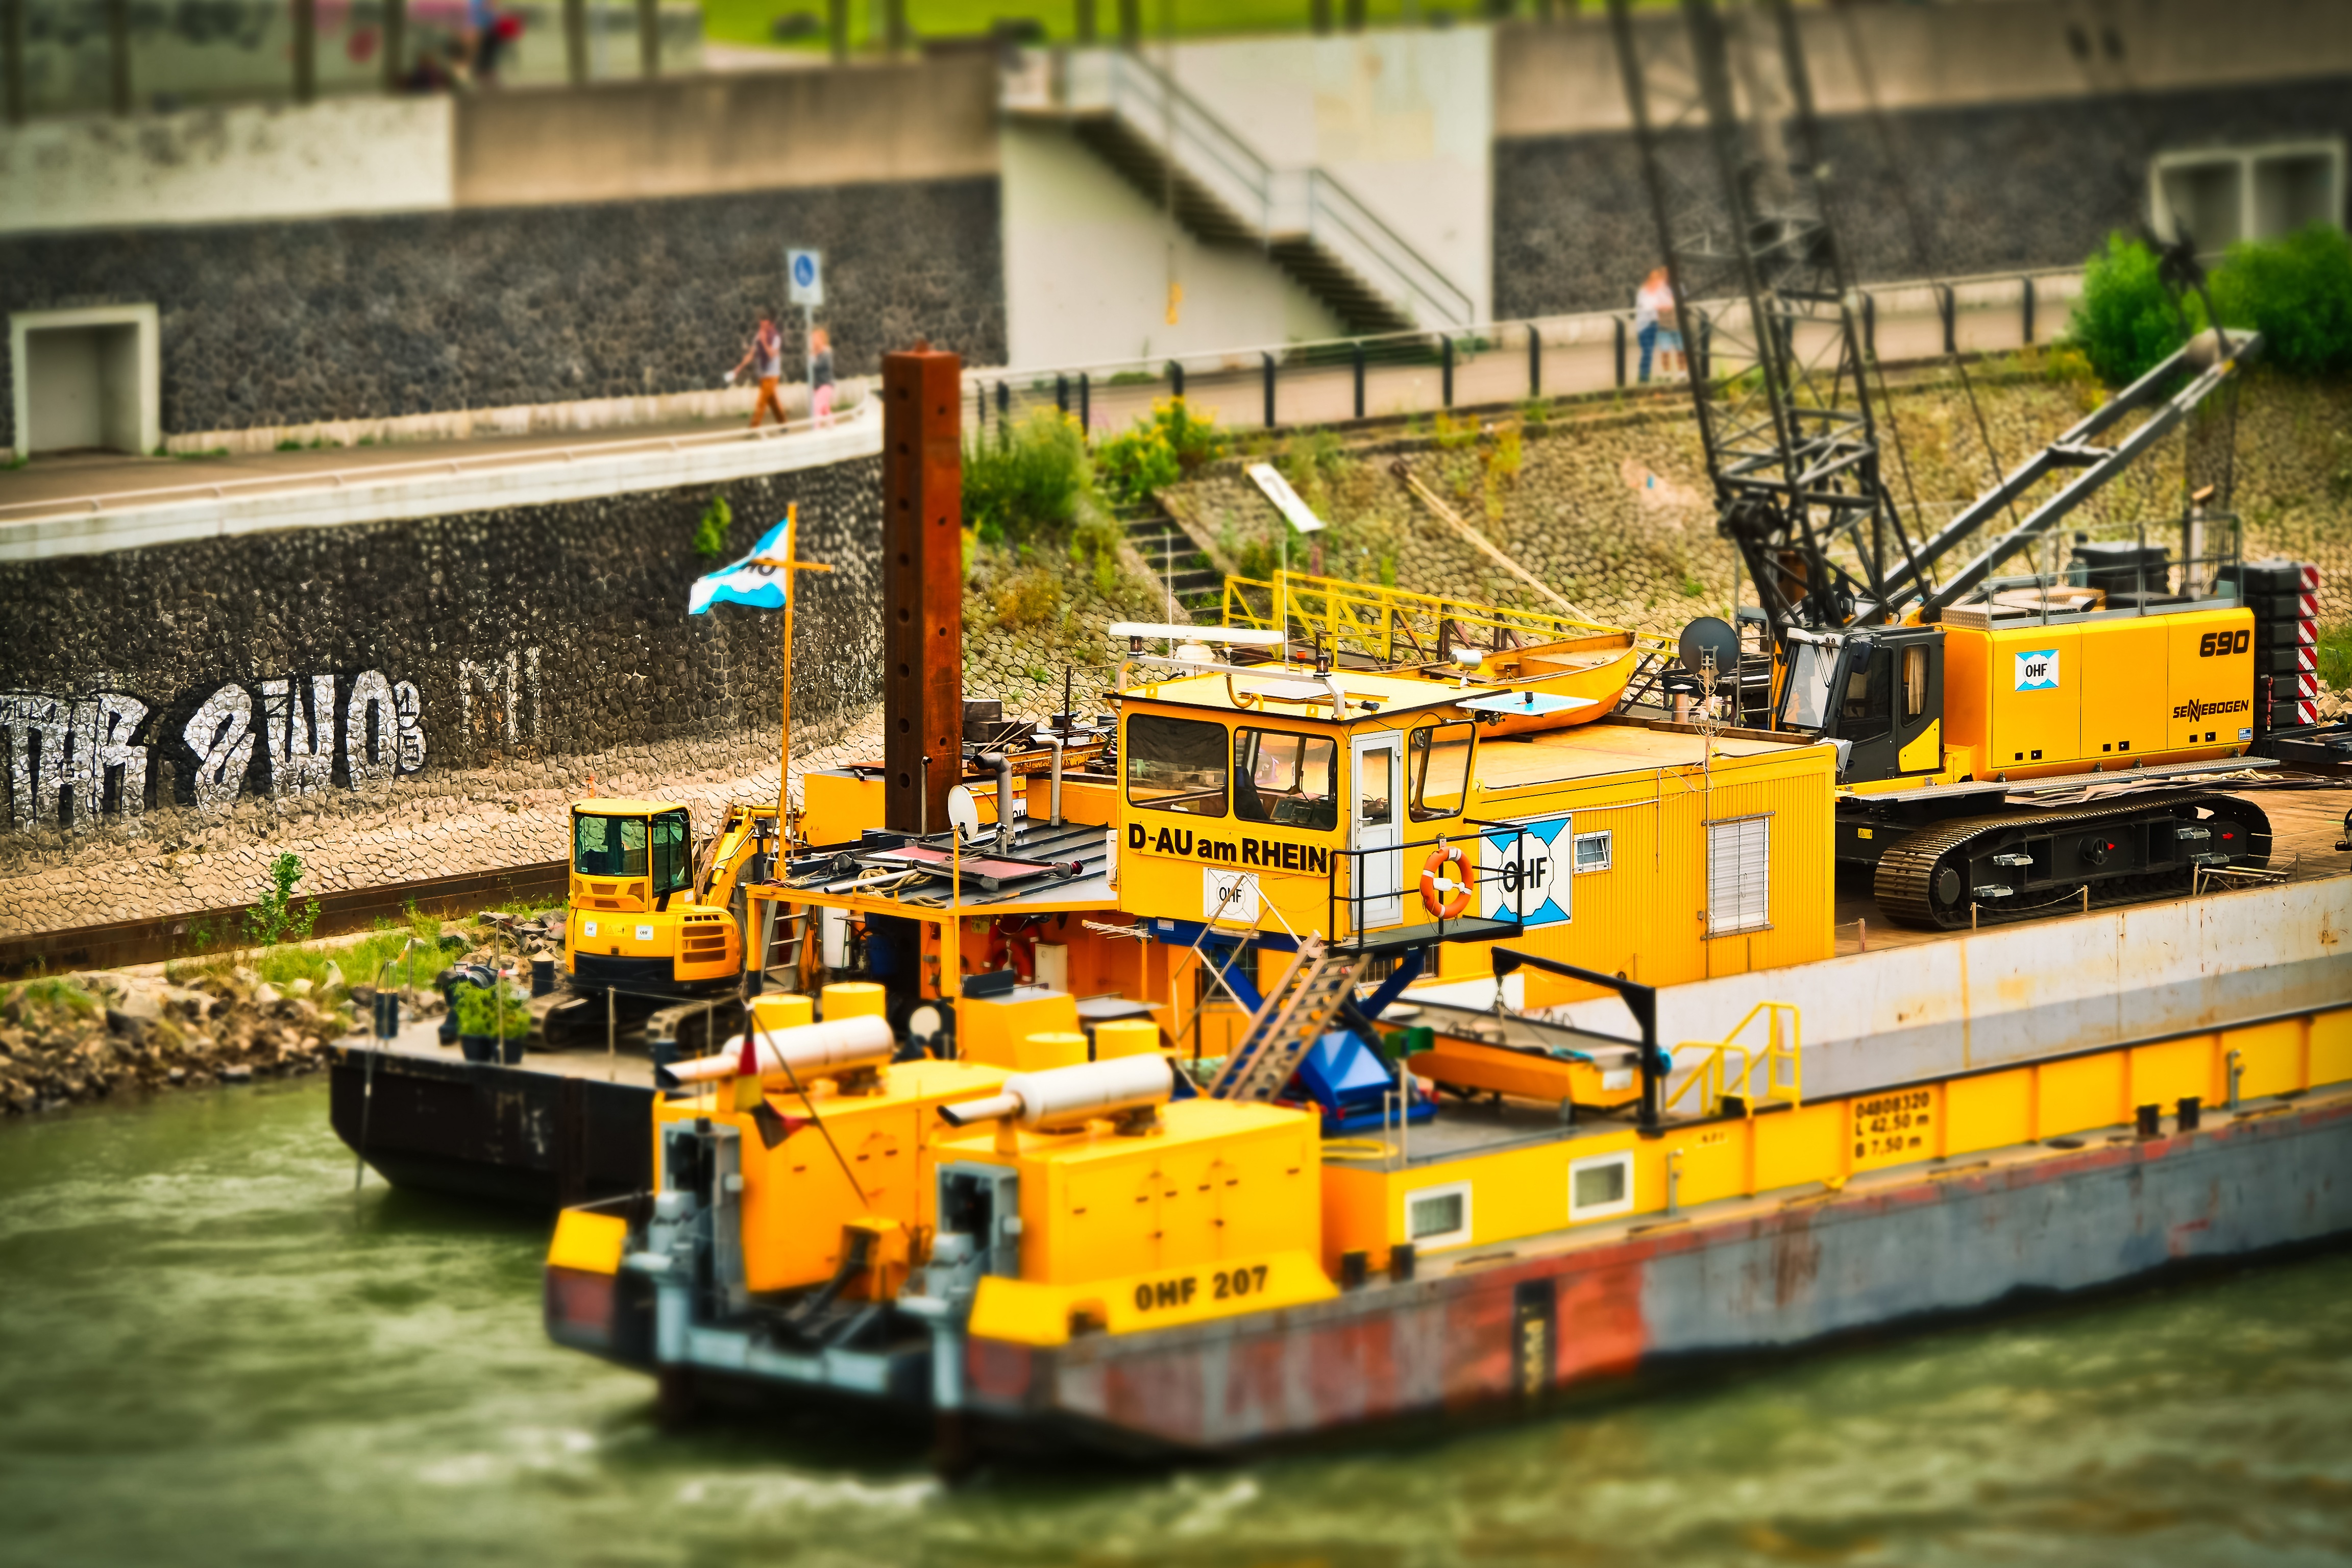
work, water, sand, boat, river, canal, asphalt, transport, vehicle, pebble, machine, port, waterway, site, tugboat, fairway, excavators, riverside, rhine, tilt shift, construction machine, dusseldorf, expansion, freight transport, backhoe bucket, excavator buckets, construction equipment, dredgers, water construction vehicle, dredger, deepening, wet bagger